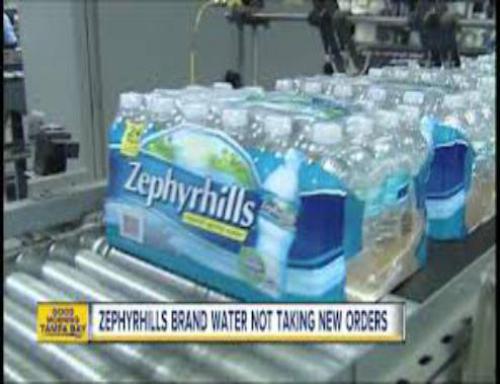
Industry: Food